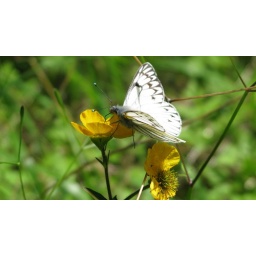
butterfly spotted on a flower in Los Glaciares